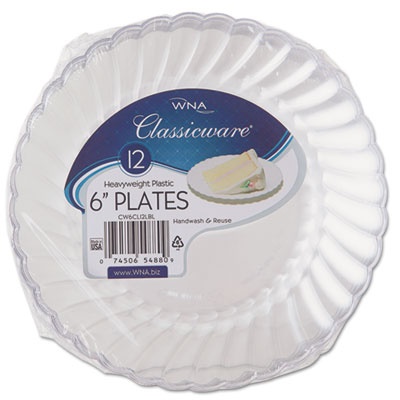
PLATE,RND,6IN,15/12,CLR
Classicware Plastic Plates, 6" Dia, Clear, 12/pack, 15 Packs/carton
Brand: WNA, INC.
Category: Business & Industrial > Food Service > Disposable Tableware > Disposable Plates